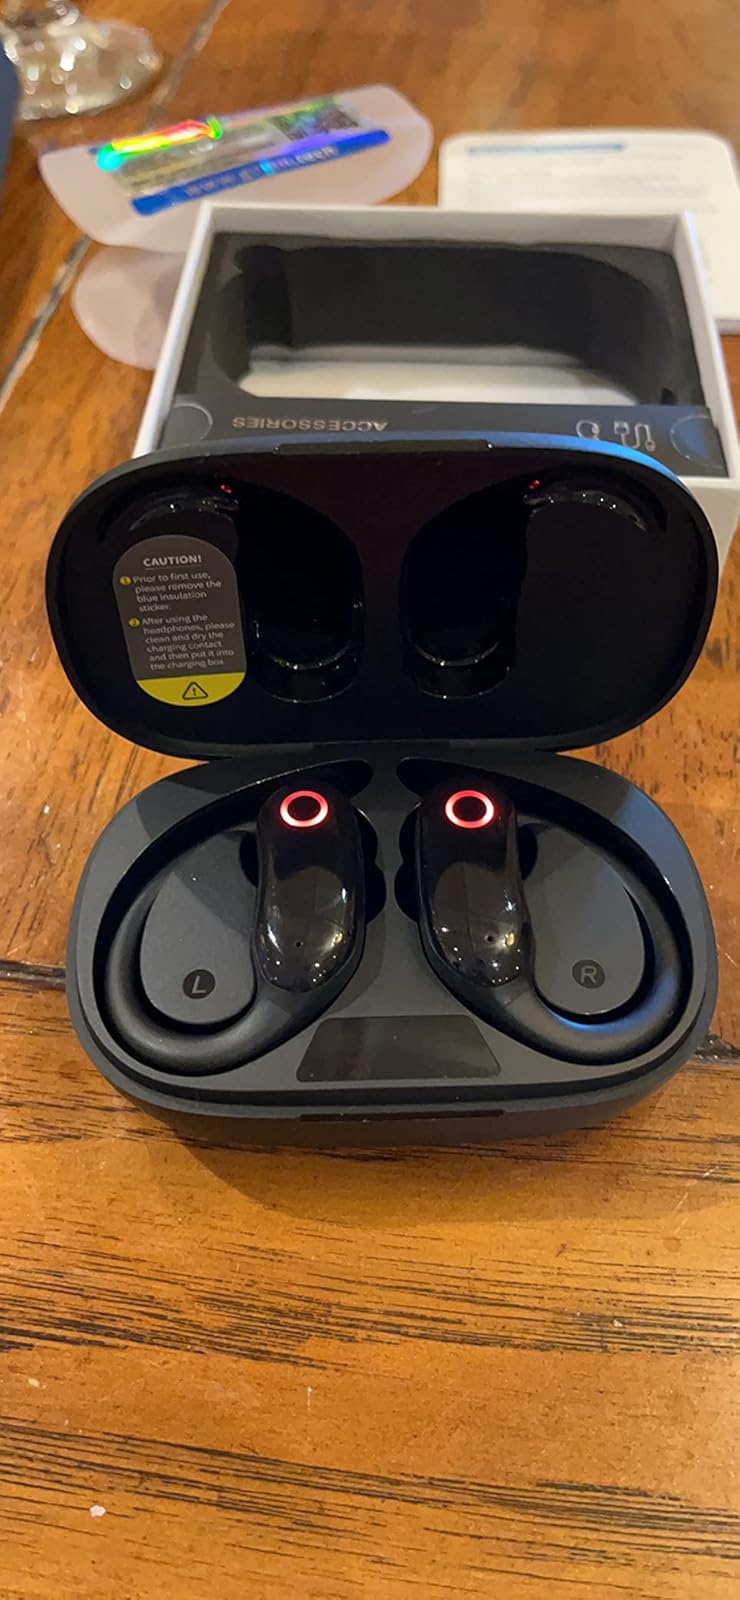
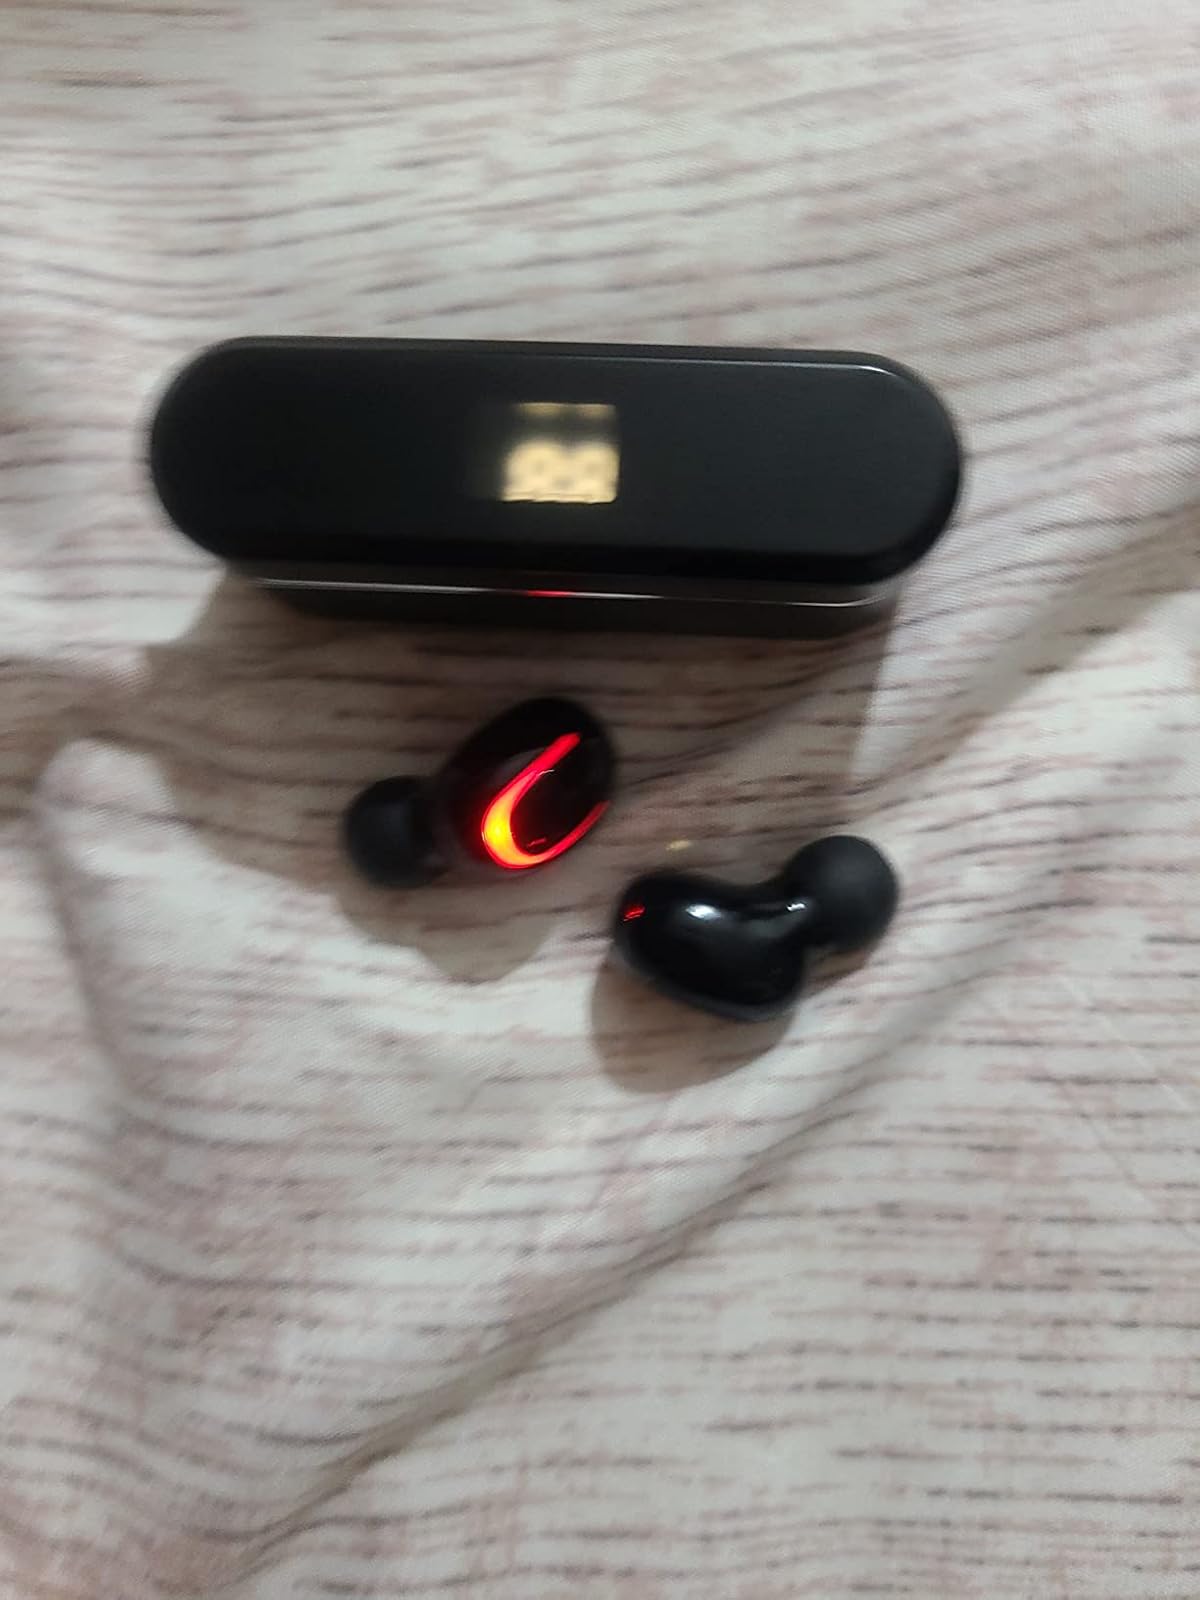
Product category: earbuds
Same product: no